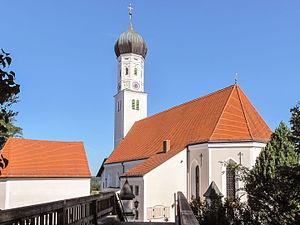
Königsdorf est un village de Bavière, située dans l'arrondissement de Bad Tölz-Wolfratshausen, dans le district de Haute-Bavière.